Kukačky

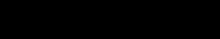

Kukačky (lit. "Cuckoos") is a Czech family comedy-drama series developed and produced by Dramedy Productions for Czech Television. The plot centres on Jakub and Tomáš, two children who were swapped in hospital. The first series began broadcasting on 8 January 2021 on ČT1, and two seasons have been aired.